Open Canada Cup

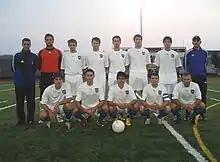
Serbian White Eagles prior to a 2007 Open Canada Cup match

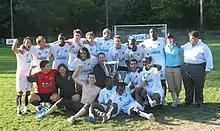
Trois Rivieres Attak celebrating their 2007 Open Canada Cup

In 1998, the Canadian National Soccer League and the Ontario Soccer Association collaborated to form the Canadian Professional Soccer League (CPSL), an attempt to form a national league. Initially, the CPSL ran a league cup known as the CPSL League Cup, but it was restricted to member clubs. Shortly after the tournament attracted sponsorship deals from Primus Canada, and in 2001 received a title sponsor from Oz Optics Ltd. In the initial years, the league cup was dominated by the Toronto Olympians, which was later assumed by the heavily invested Ottawa Wizards.